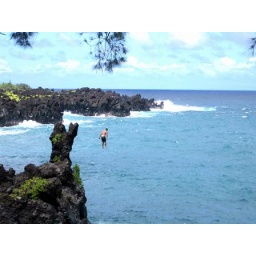
Local divers near the black sand beach